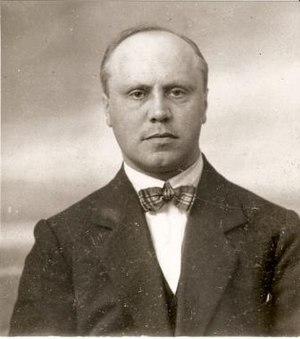
Willem de Mérode, né à Spijk le 2 septembre 1887 et mort à Eerbeek le 22 mai 1939, est un poète et un écrivain néerlandais d'origine calviniste.